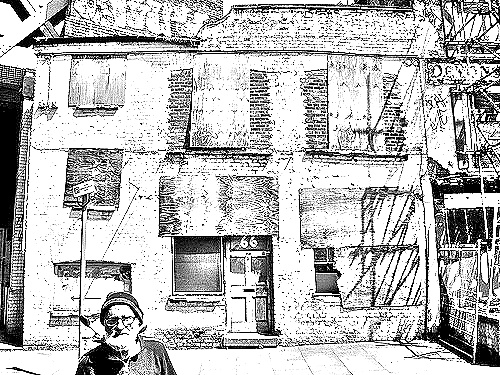
Portrait style: Sketch Portrait